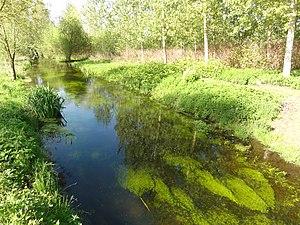
Les Barentons est une petite rivière française qui coule dans le département de l'Aisne, en région Hauts-de-France, et un affluent de la Souche en rive gauche, donc un sous-affluent de la Seine par la Serre et l'Oise.
La Serre est une rivière française, affluent de la rive gauche de l'Oise, donc sous-affluent de la Seine. Elle coule dans les départements des Ardennes et de l'Aisne, dans les anciennes régions Picardie et Champagne-Ardenne, donc dans les nouvelles régions Hauts-de-France et Grand-Est.